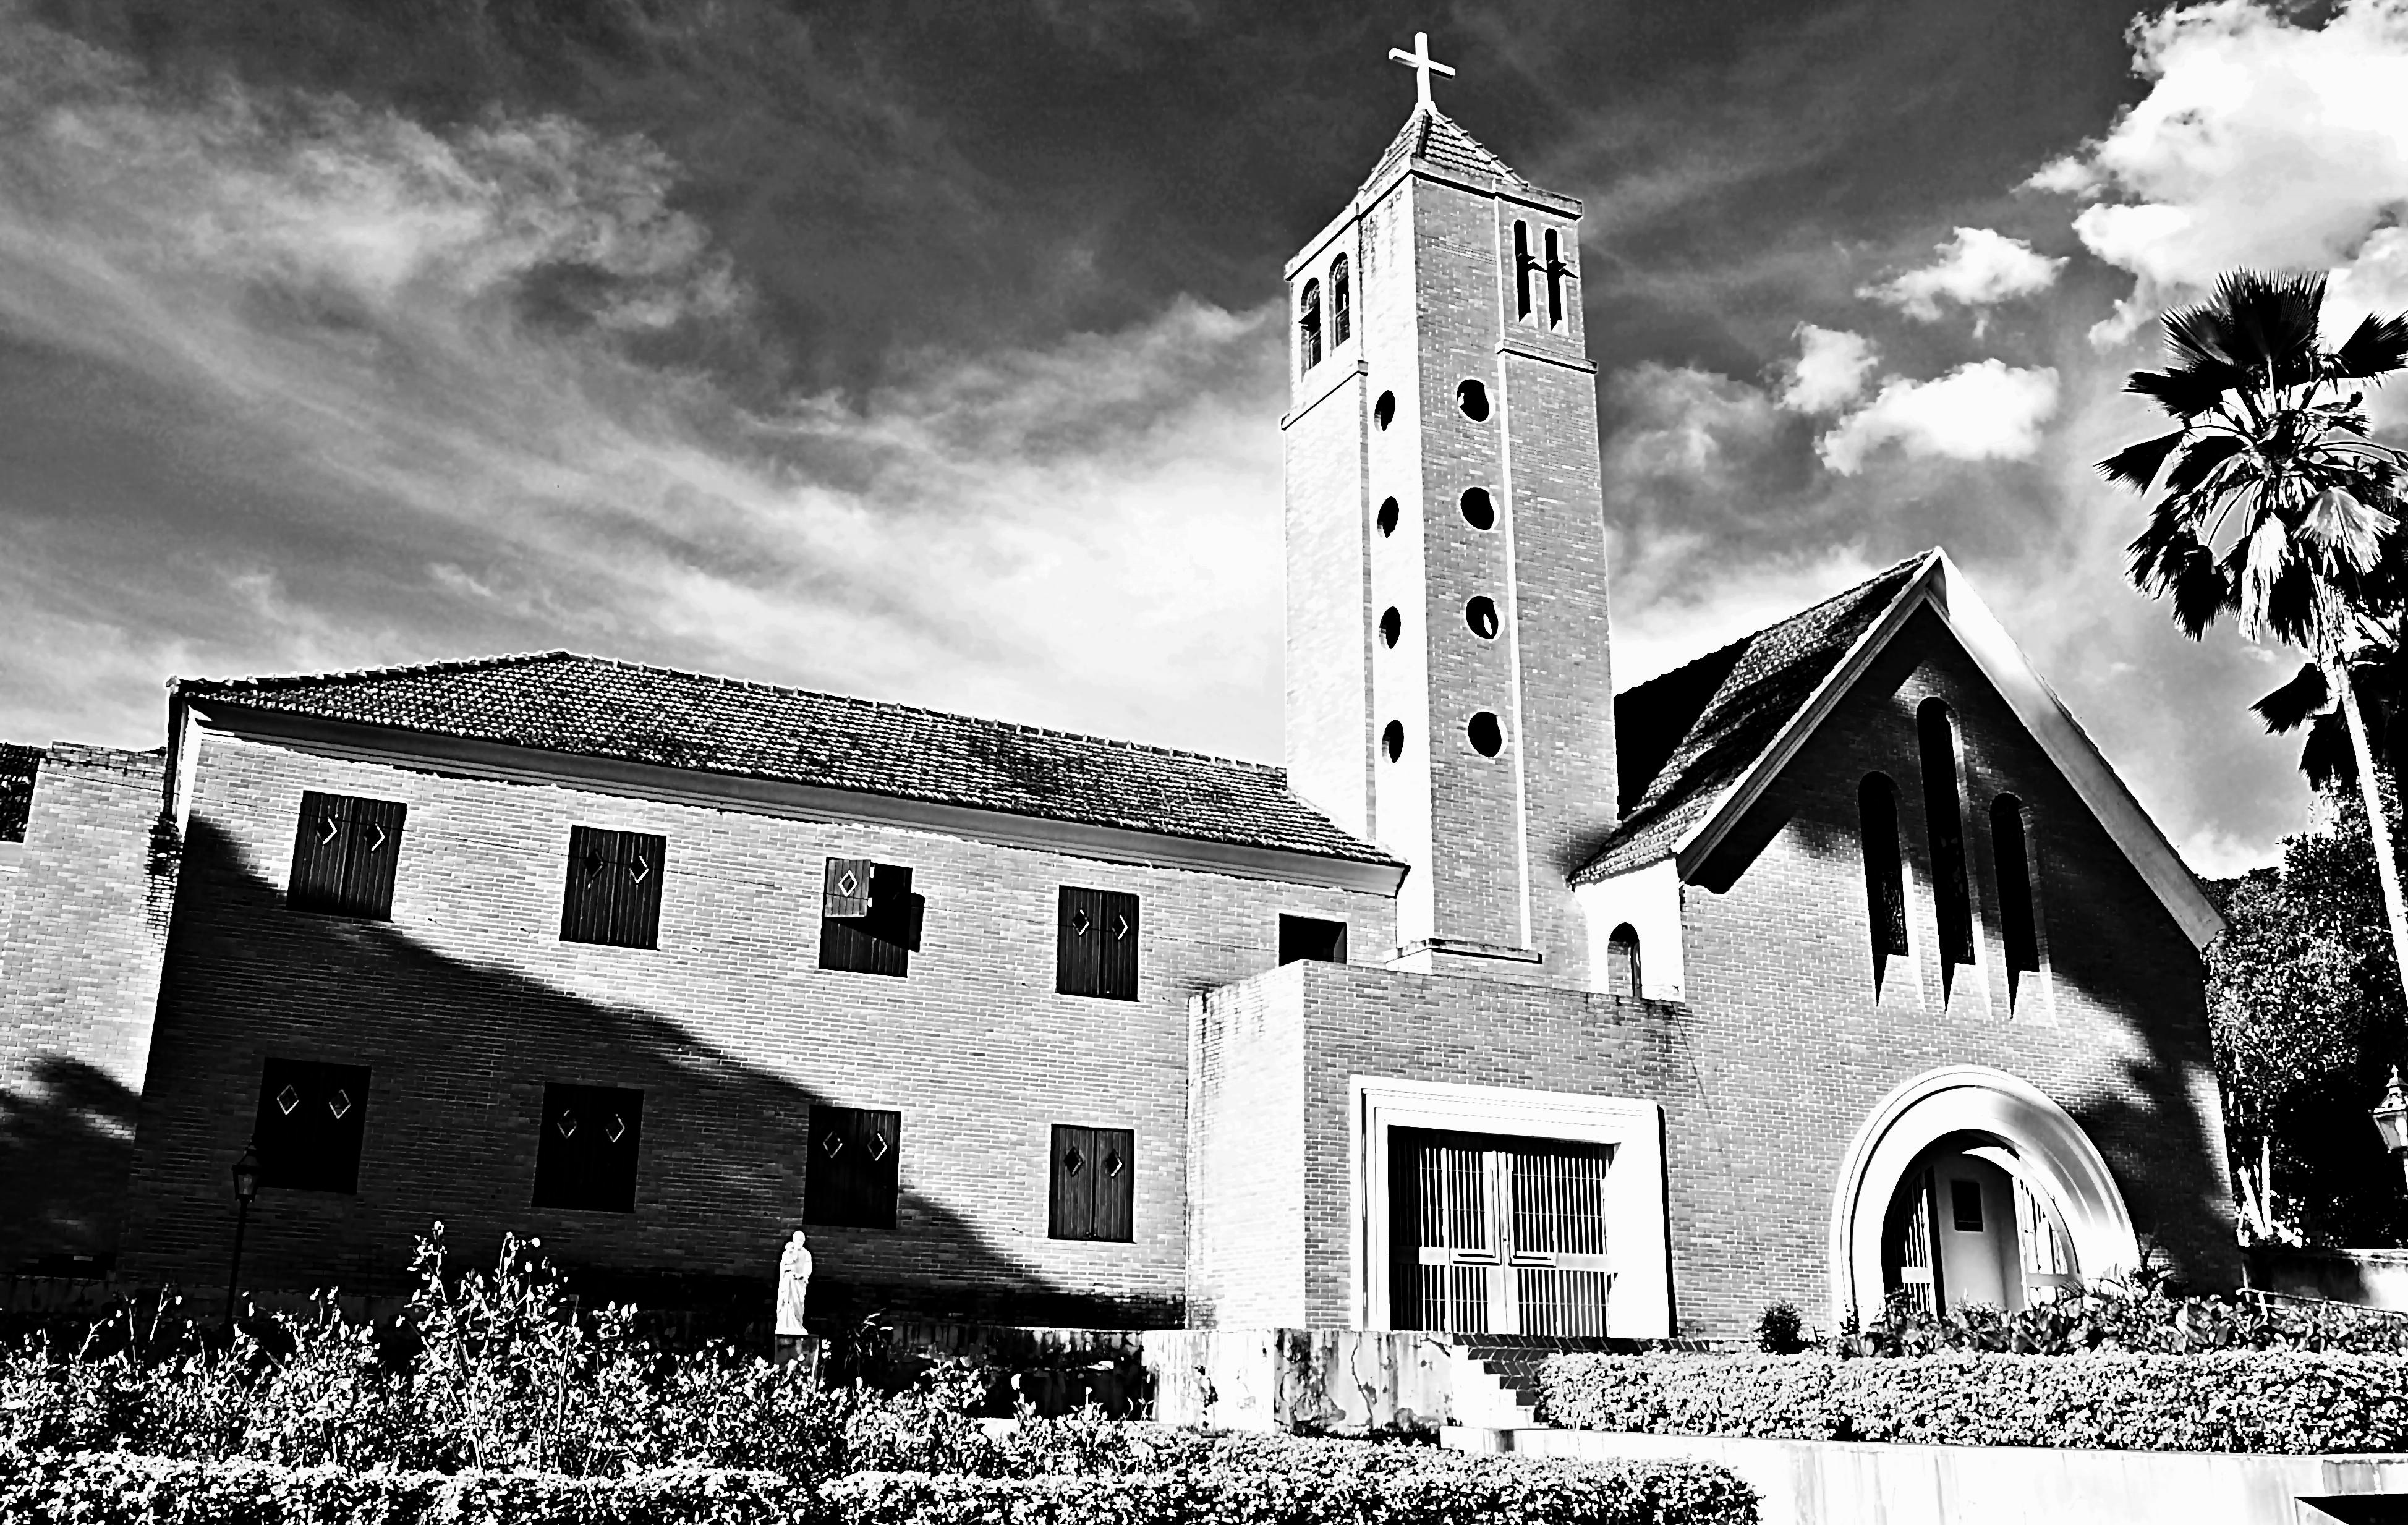
black and white, white, photography, house, building, church, monochrome, camping, place of worship, monastery, history, monochrome photography, garanhuns pe, saint benedict's monastery